Leipzig Eilenburger Bahnhof

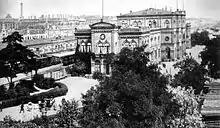
Leipzig Eilenburger Bahnhof (1905)

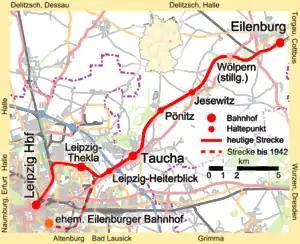
Leipzig–Eilenburg railway line with former route to Eilenburg station

Leipzig Eilenburger Bahnhof was a railway station in Leipzig that served as a passenger station on the Leipzig–Eilenburg railway line from 1874 to 1942. A large part of the former railway site is now Lene Voigt Park.